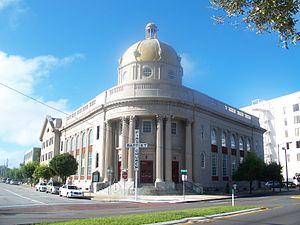
Tampa est une ville américaine, siège du comté de Hillsborough sur la côte occidentale de l'État de Floride. Elle se situe à environ 300 km au nord-ouest de Miami, sur la baie de Tampa. Découverte au début du XVIᵉ siècle par les Espagnols, la ville est fondée autour du fort Brooke et connaît un véritable essor après la découverte du phosphate en 1883.